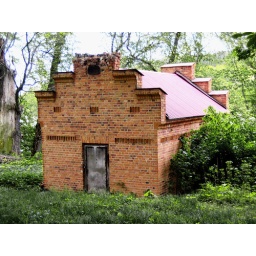
A strange brick house near the lake